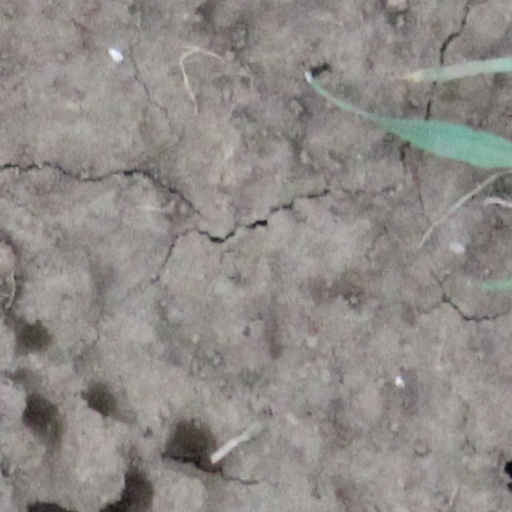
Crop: wheat